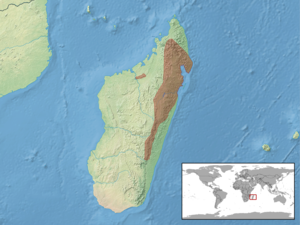
Furcifer willsii est une espèce de sauriens de la famille des Chamaeleonidae.